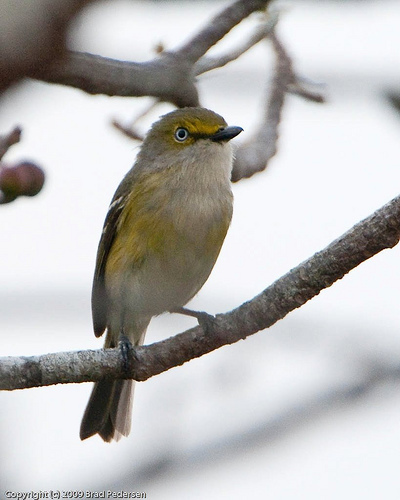
this smaller bird has a yellow and white belly and neck with a gray crest and wing.
a small bird of brown and white with yellow above the beak, around the eyes and down both sides of the bird.
this bird has yellow on its head and sides, a white body, and a small flat bill.
this small bird has a yellow supercilliary and a white breast.
this bird is green with white on its chest and has a very short beak.
this small pale bird has light grey tarsus and feet, grey and white breast with a yellow flank and grey wings and pale blue eyes on it's small head.
this bird is white with yellow and has a very short beak.
this bird is brown, yellow and black in color, with a sharp black beak.
this bird has wings that are black and has a yellow and white belly
this bird has a brown body with darker wings and tail, its eyes are beady silver with black pupils.
Species: White Eyed Vireo